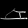
Label: Sandal